Colorado Party (Uruguay)

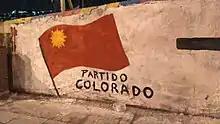
Pro-Colorado graffito in Montevideo.

The Colorado Party suffered its worst defeat ever in the 2004 national elections, with little over 10 per cent of the popular vote for its presidential candidate Guillermo Stirling, and having only three out of thirty national Senators. There were many reasons for the party's failure, including the economic crisis and old party leaders. Subsequently to his defeat in 2004, Guillermo Stirling endorsed Pedro Bordaberry's "Vamos Uruguay" movement. Bordaberry Herrán became the presidential candidate for the 2009 presidential election, and placed third, with 17 percent of the vote, behind José Mujica and Luis Alberto Lacalle. Bordaberry Herrán placed third again in the 2014 presidential election, with 13% of the vote.